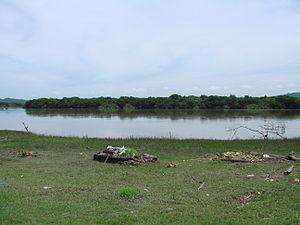
Le Tempisque est une rivière du Costa Rica qu'appartient au versant de l'océan Pacifique. Il est le troisième fleuve le plus étendu du pays, après la grande rivière du Terraba et le Reventazón. Il se trouve dans le territoire nord du pays, au Guanacaste, et son lit parcourt une grande partie de ce territoire.